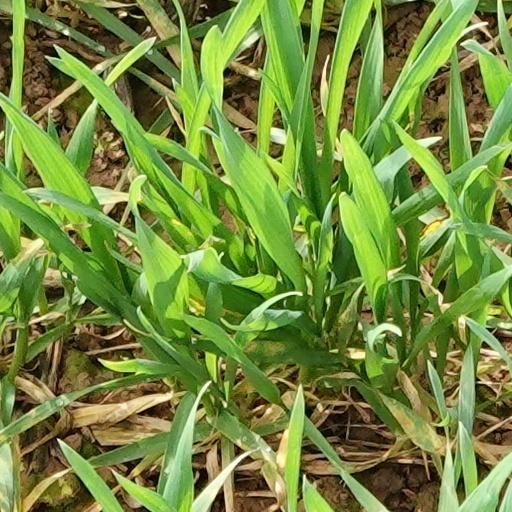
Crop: wheat